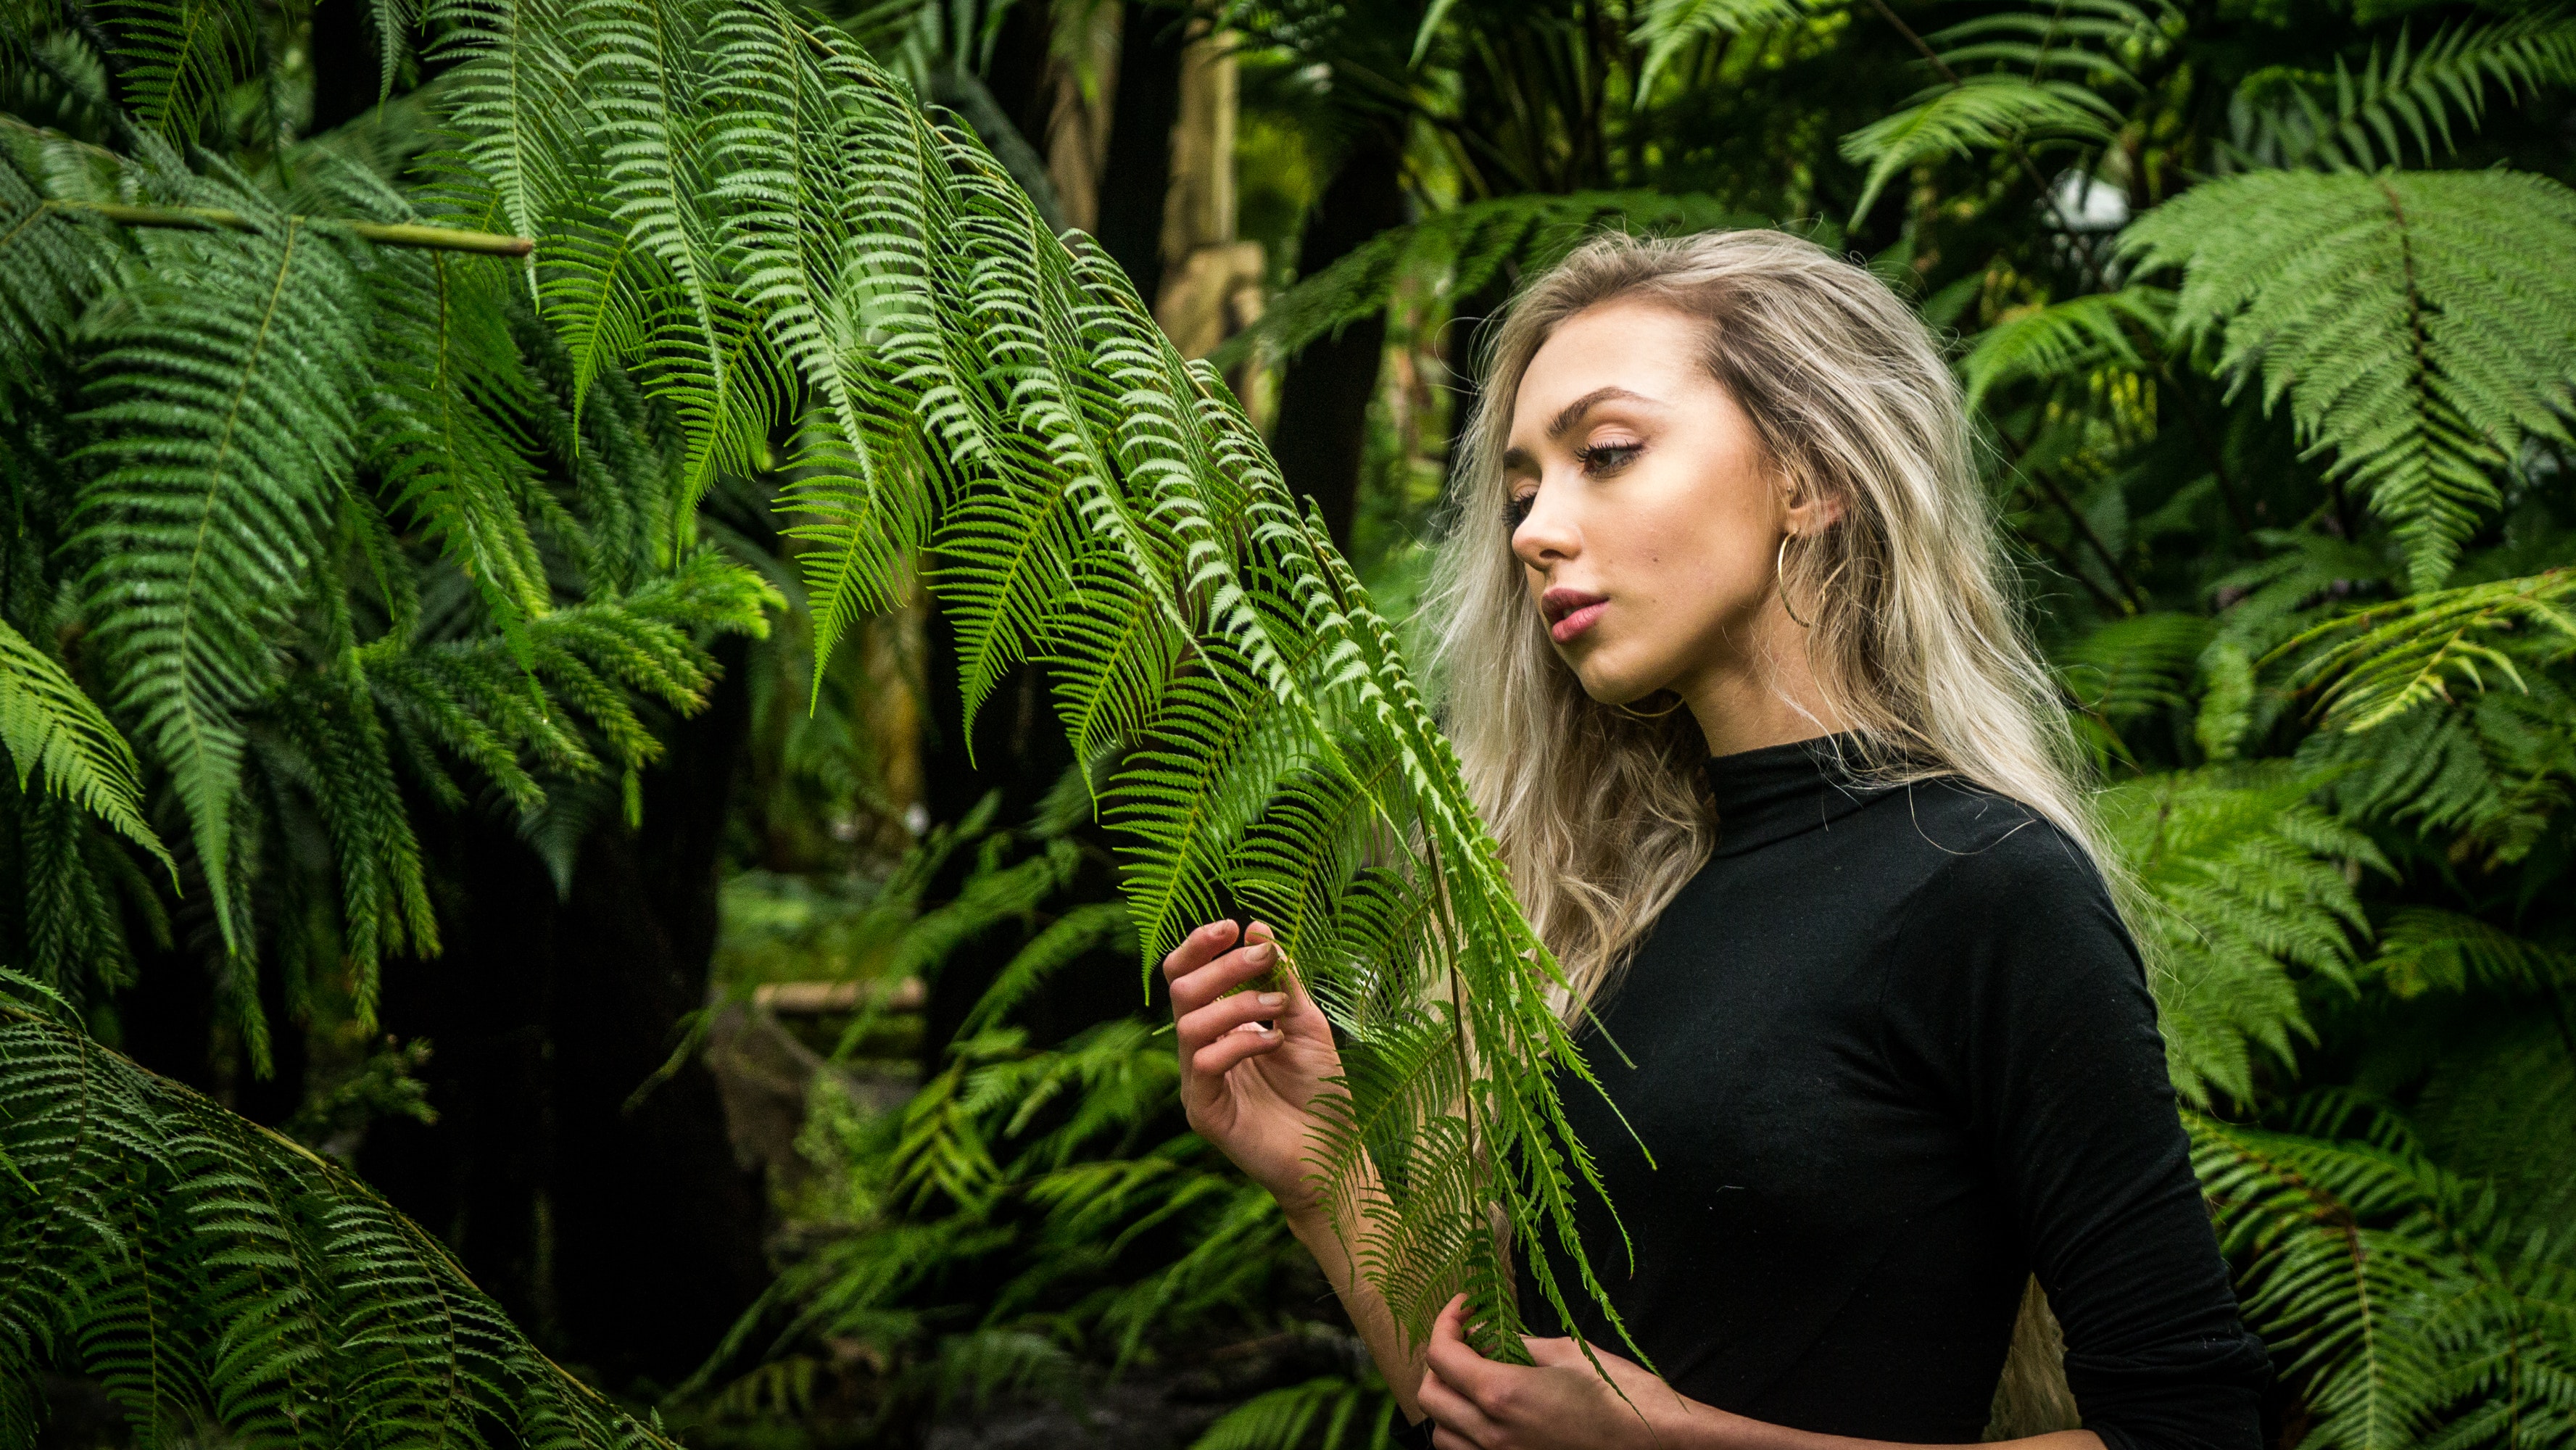
People in nature, vegetation, terrestrial plant, green, ferns and horsetails, jungle, natural environment, fern, plant, botany, vascular plant, tree, forest, ostrich fern, rainforest, organism, leaf, adaptation, cycad, old growth forest, flower, valdivian temperate rain forest, tropics